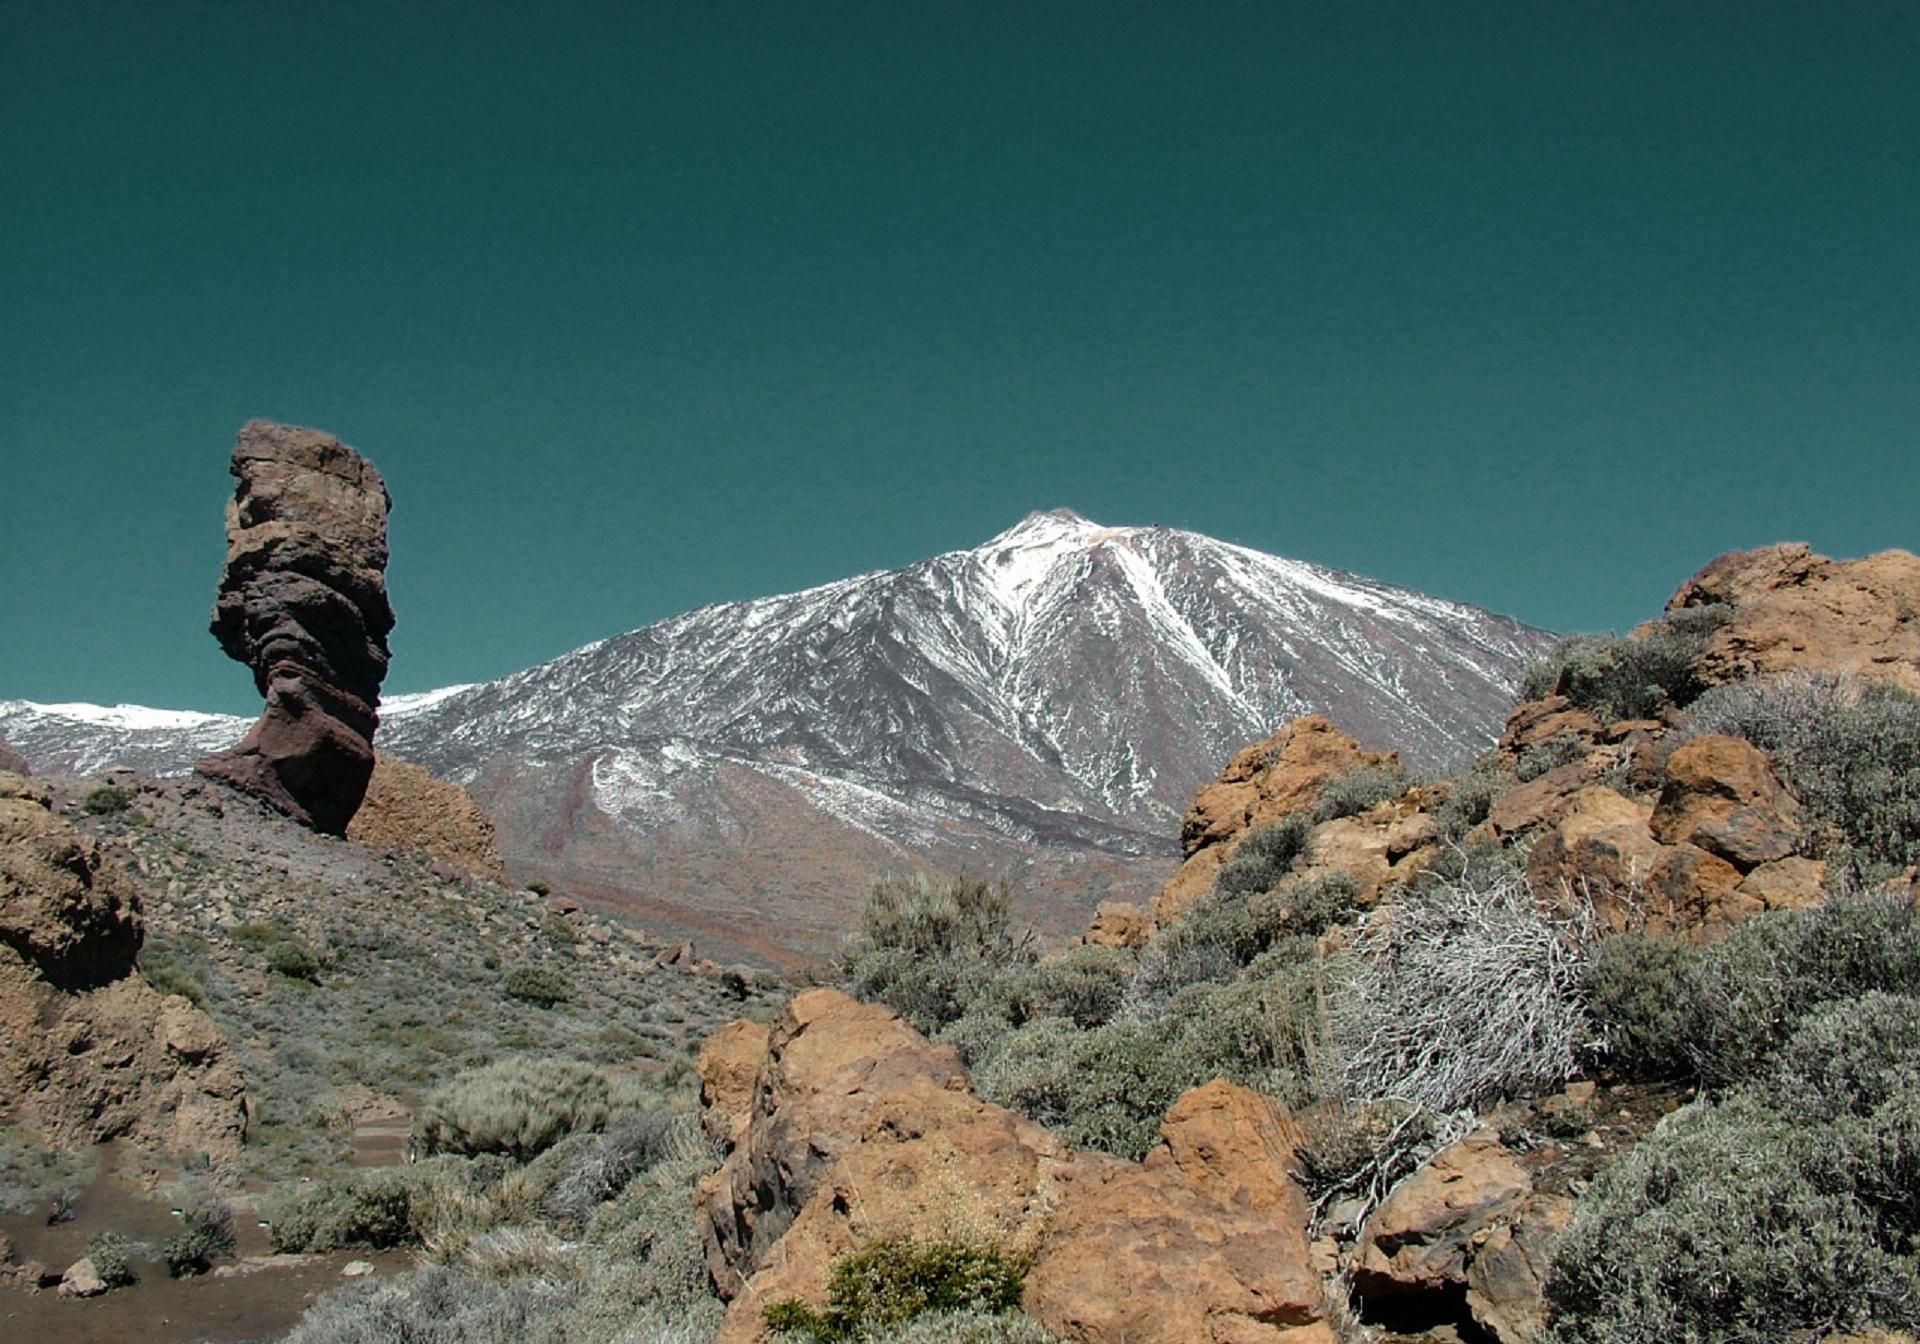
landscape, nature, rock, wilderness, mountain, snow, sky, desert, adventure, mountain range, volcano, terrain, ridge, summit, spain, geology, tenerife, canary islands, teide, landform, mountainous landforms